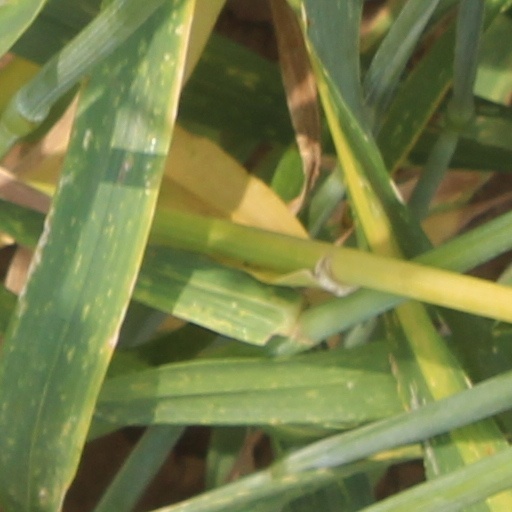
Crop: wheat